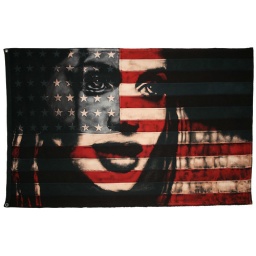
Fortune. 2010Flag size 168 x 107 cm Bleaching technique &amp;amp; dye on vintage American flag in black box frame